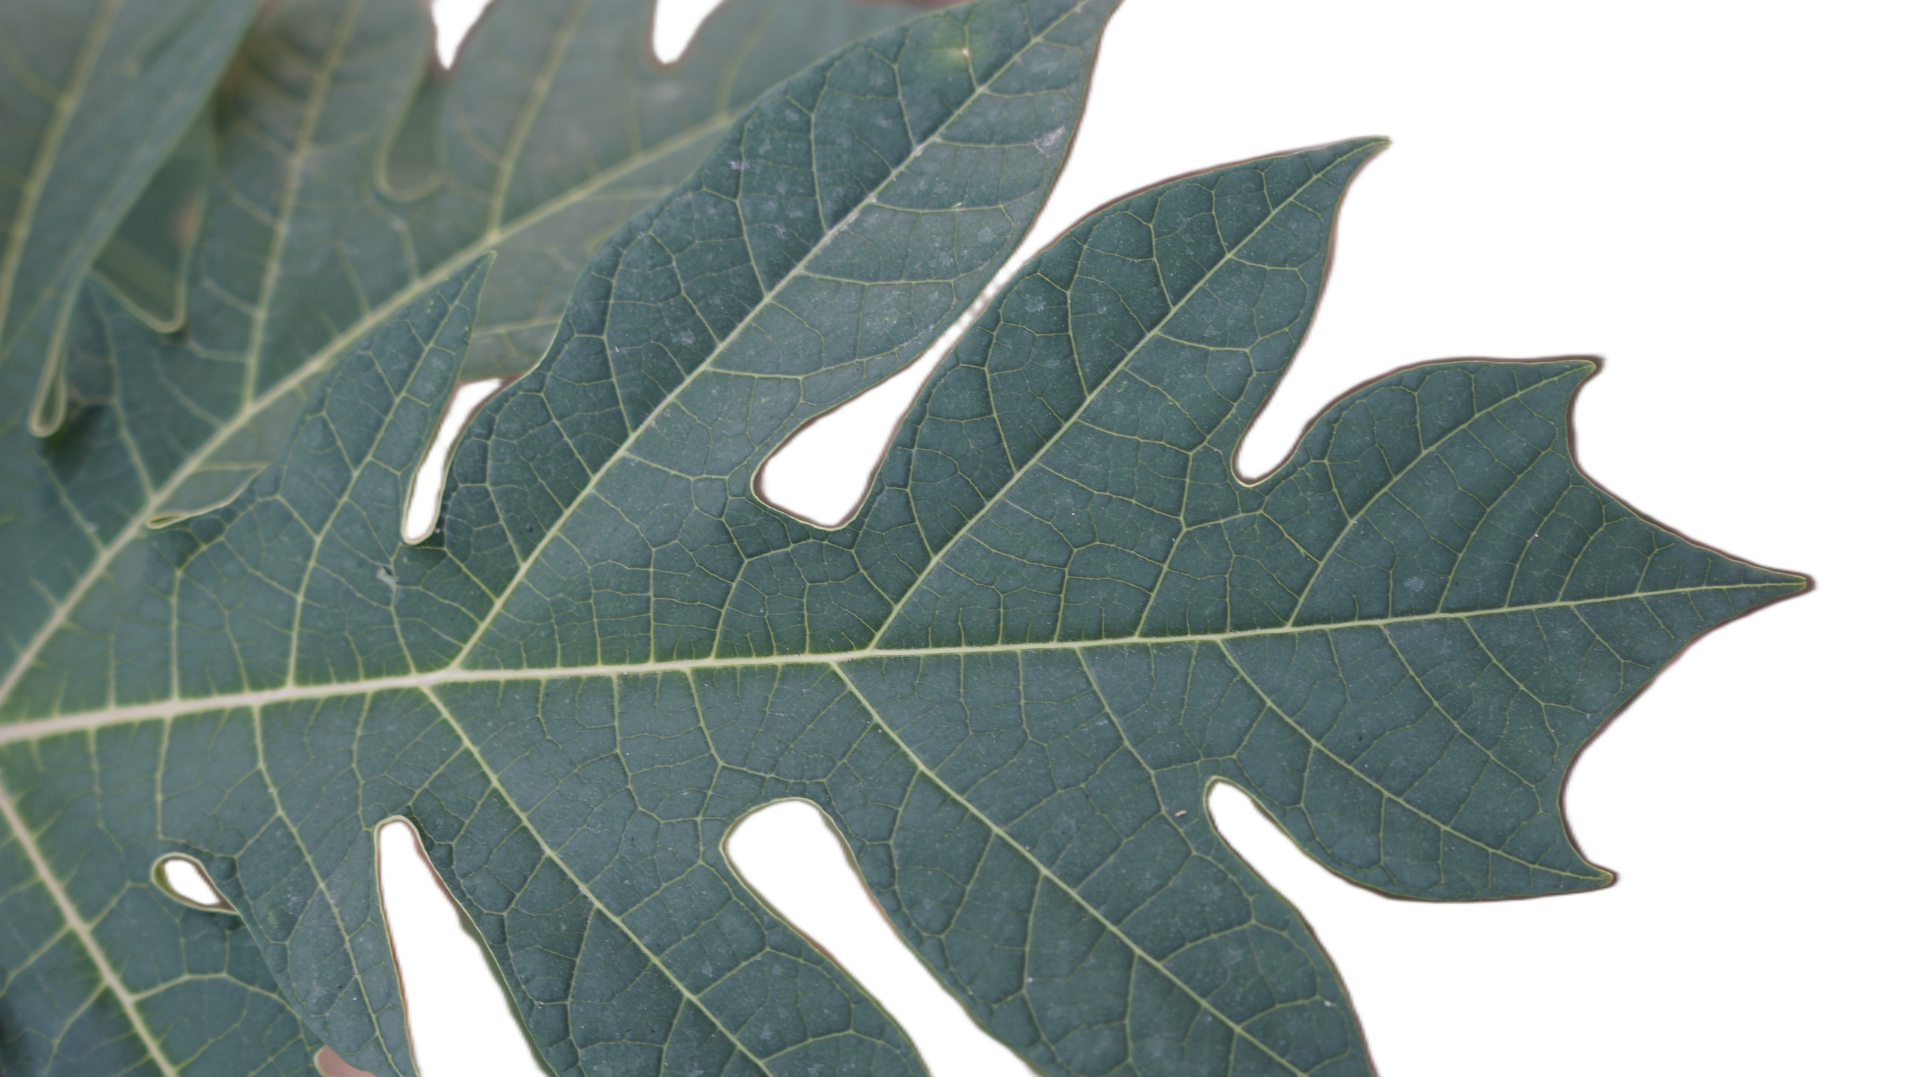
Crop: Papaya
Label: Healthy_leaf